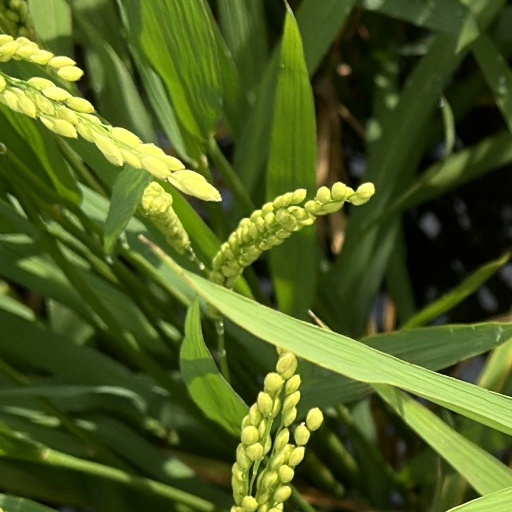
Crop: rice